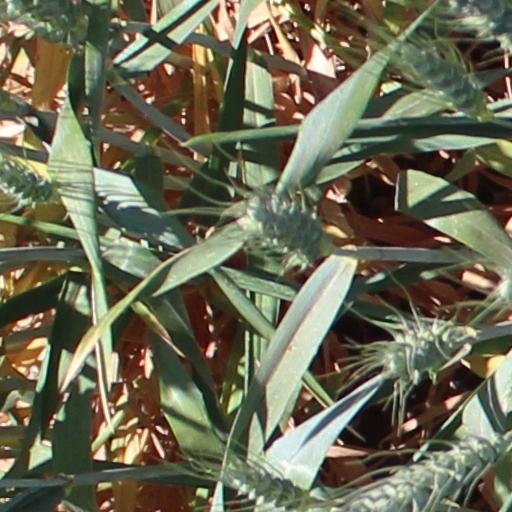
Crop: wheat